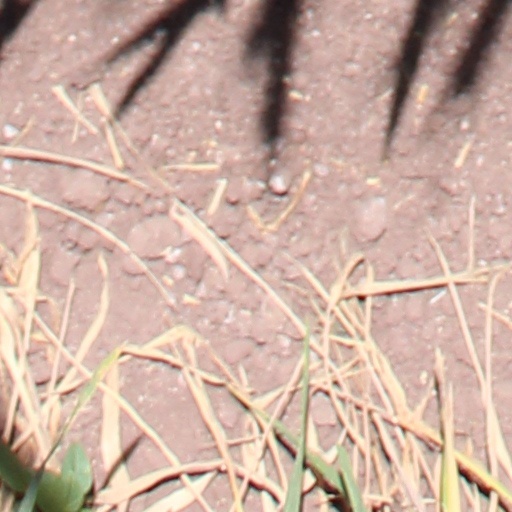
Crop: wheat